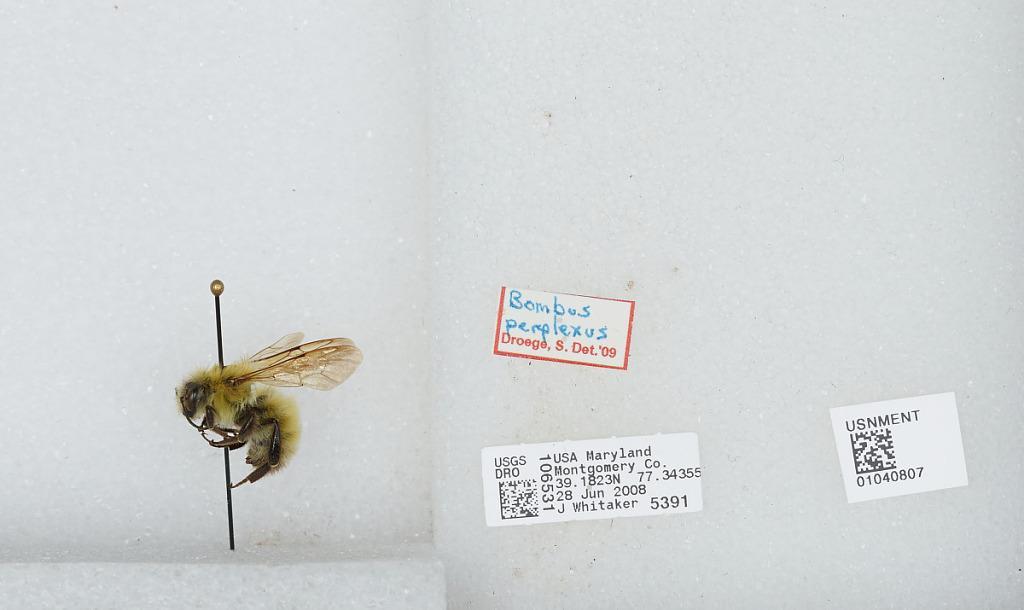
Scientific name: Bombus (Pyrobombus) perplexus Cresson
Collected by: J. Whitaker
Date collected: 2008-6-28
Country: United States
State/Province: Maryland
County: Montgomery
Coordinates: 39.1822, -77.3436
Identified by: Droege, S. W.